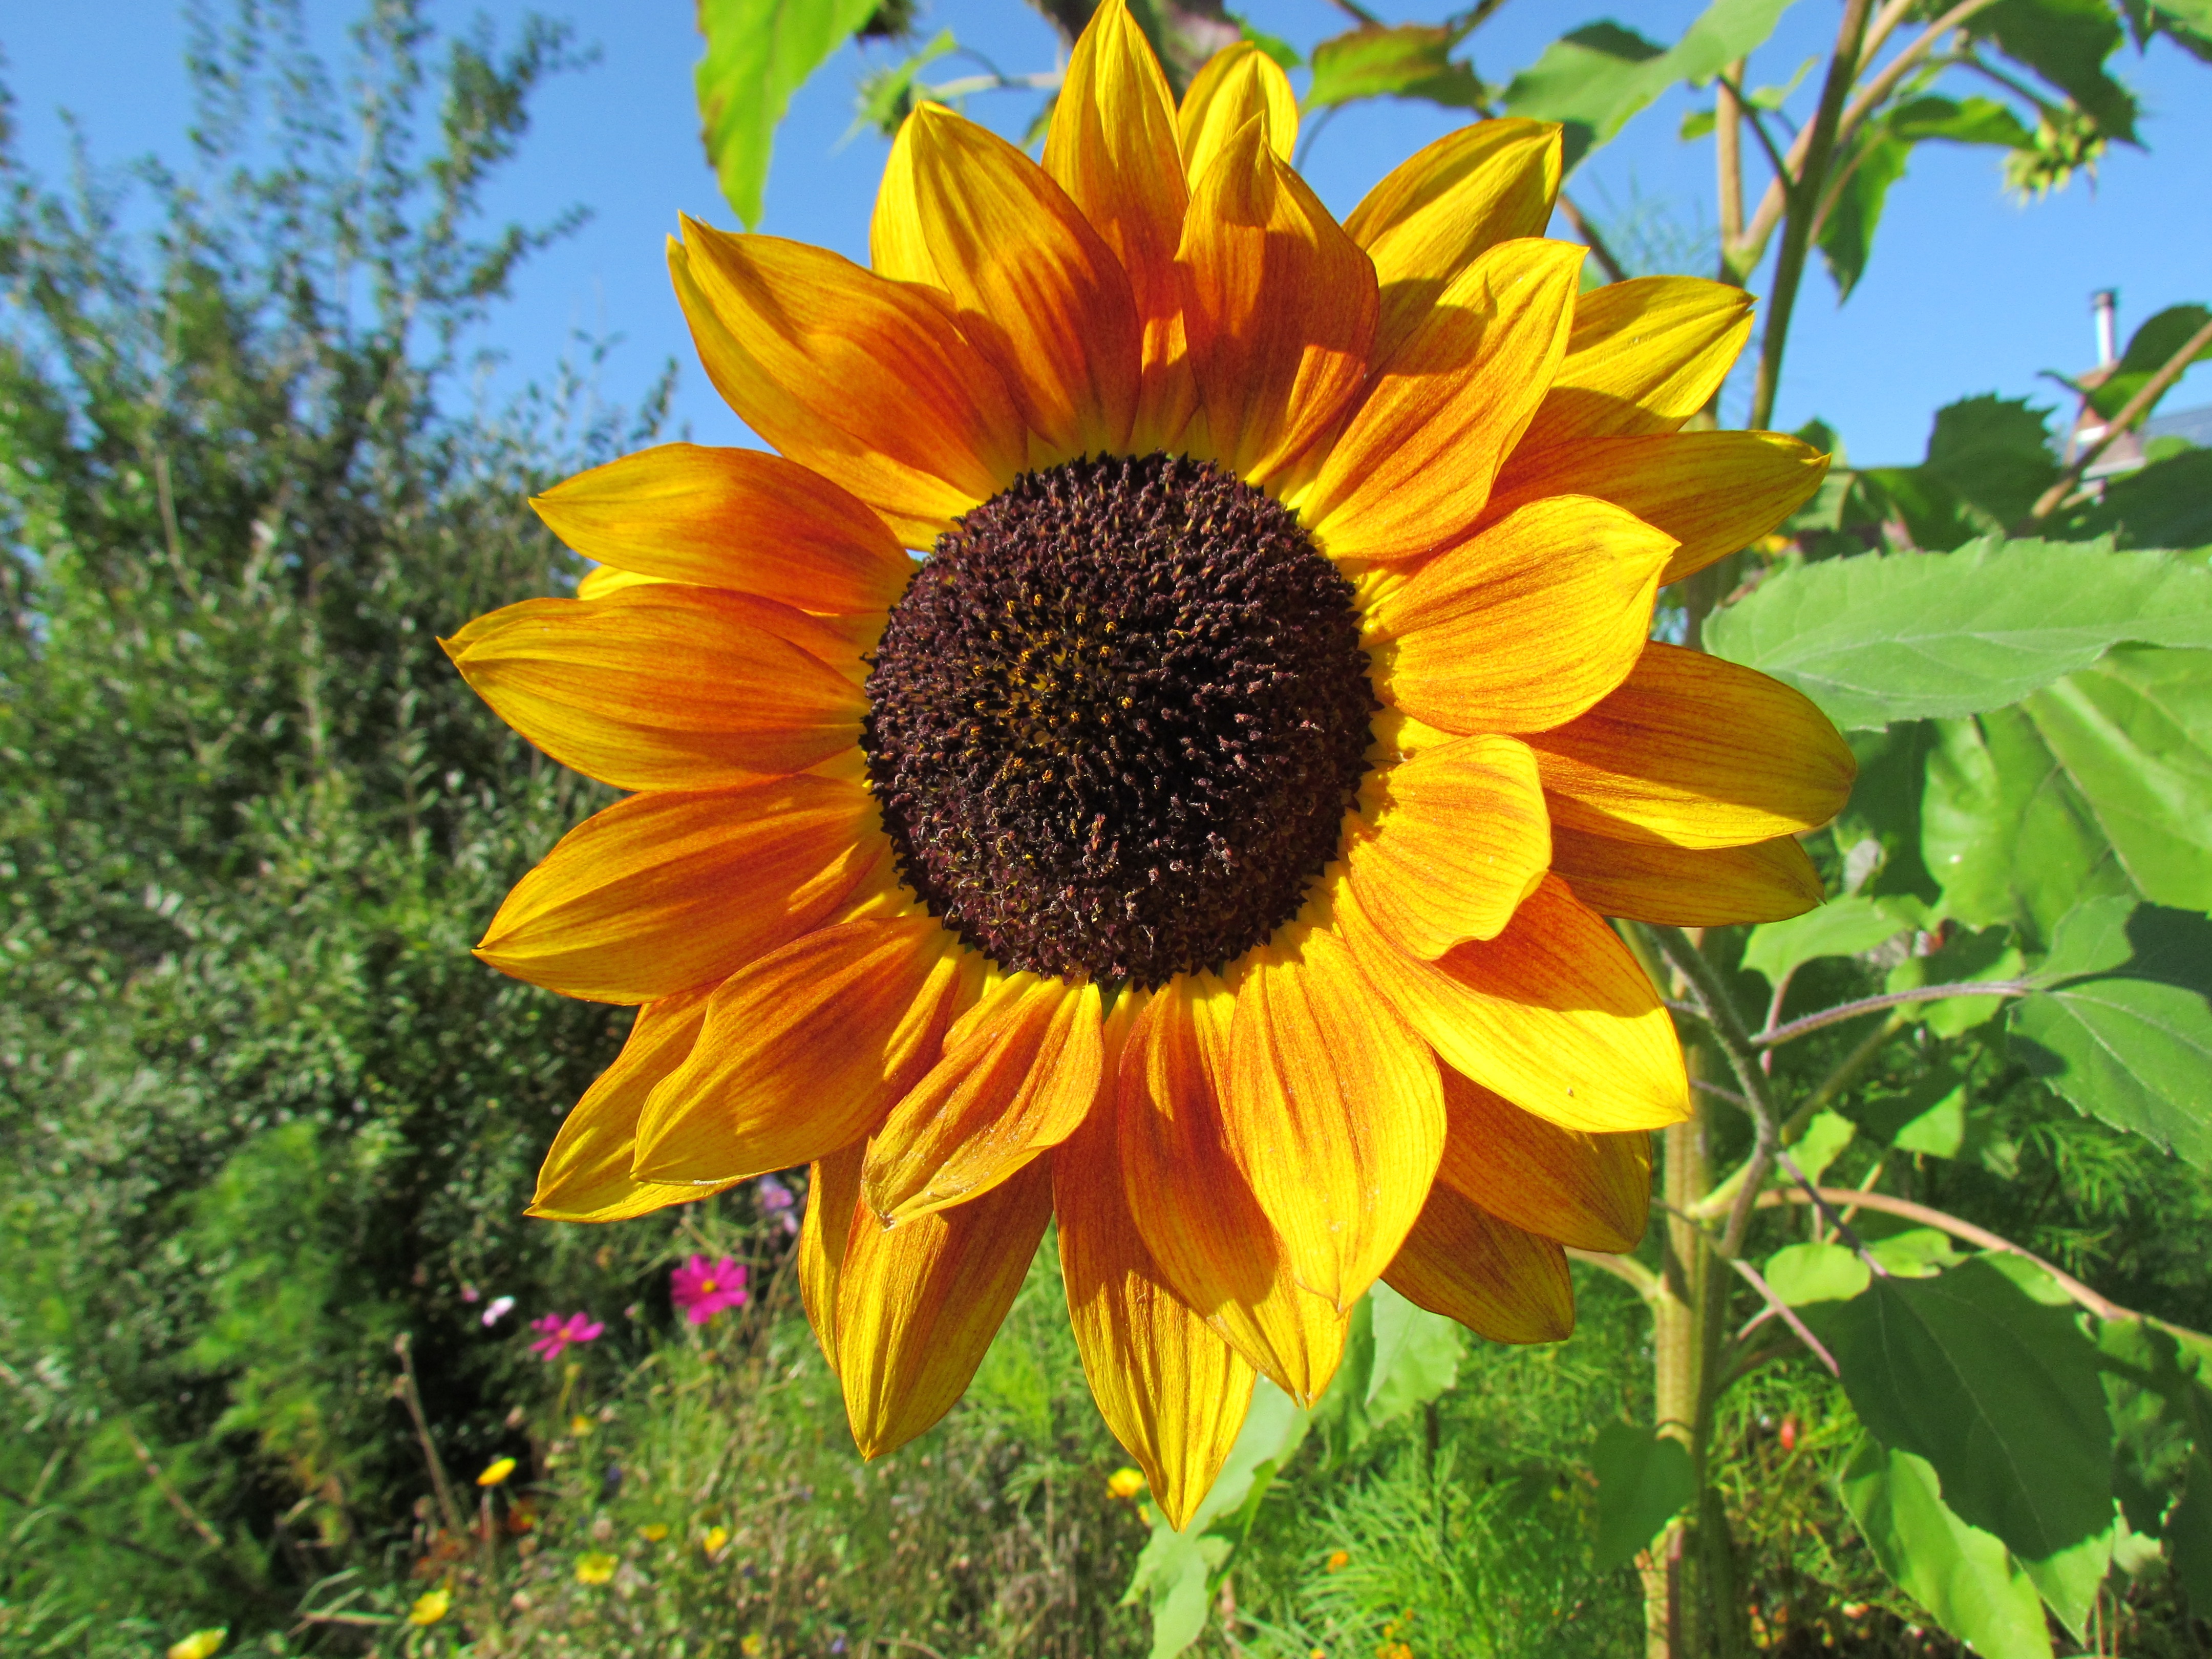
nature, blossom, plant, field, flower, petal, bloom, summer, macro, botany, yellow, garden, close, flora, sunflower, sun flower, flowering plant, daisy family, sunflower seed, annual plant, land plant